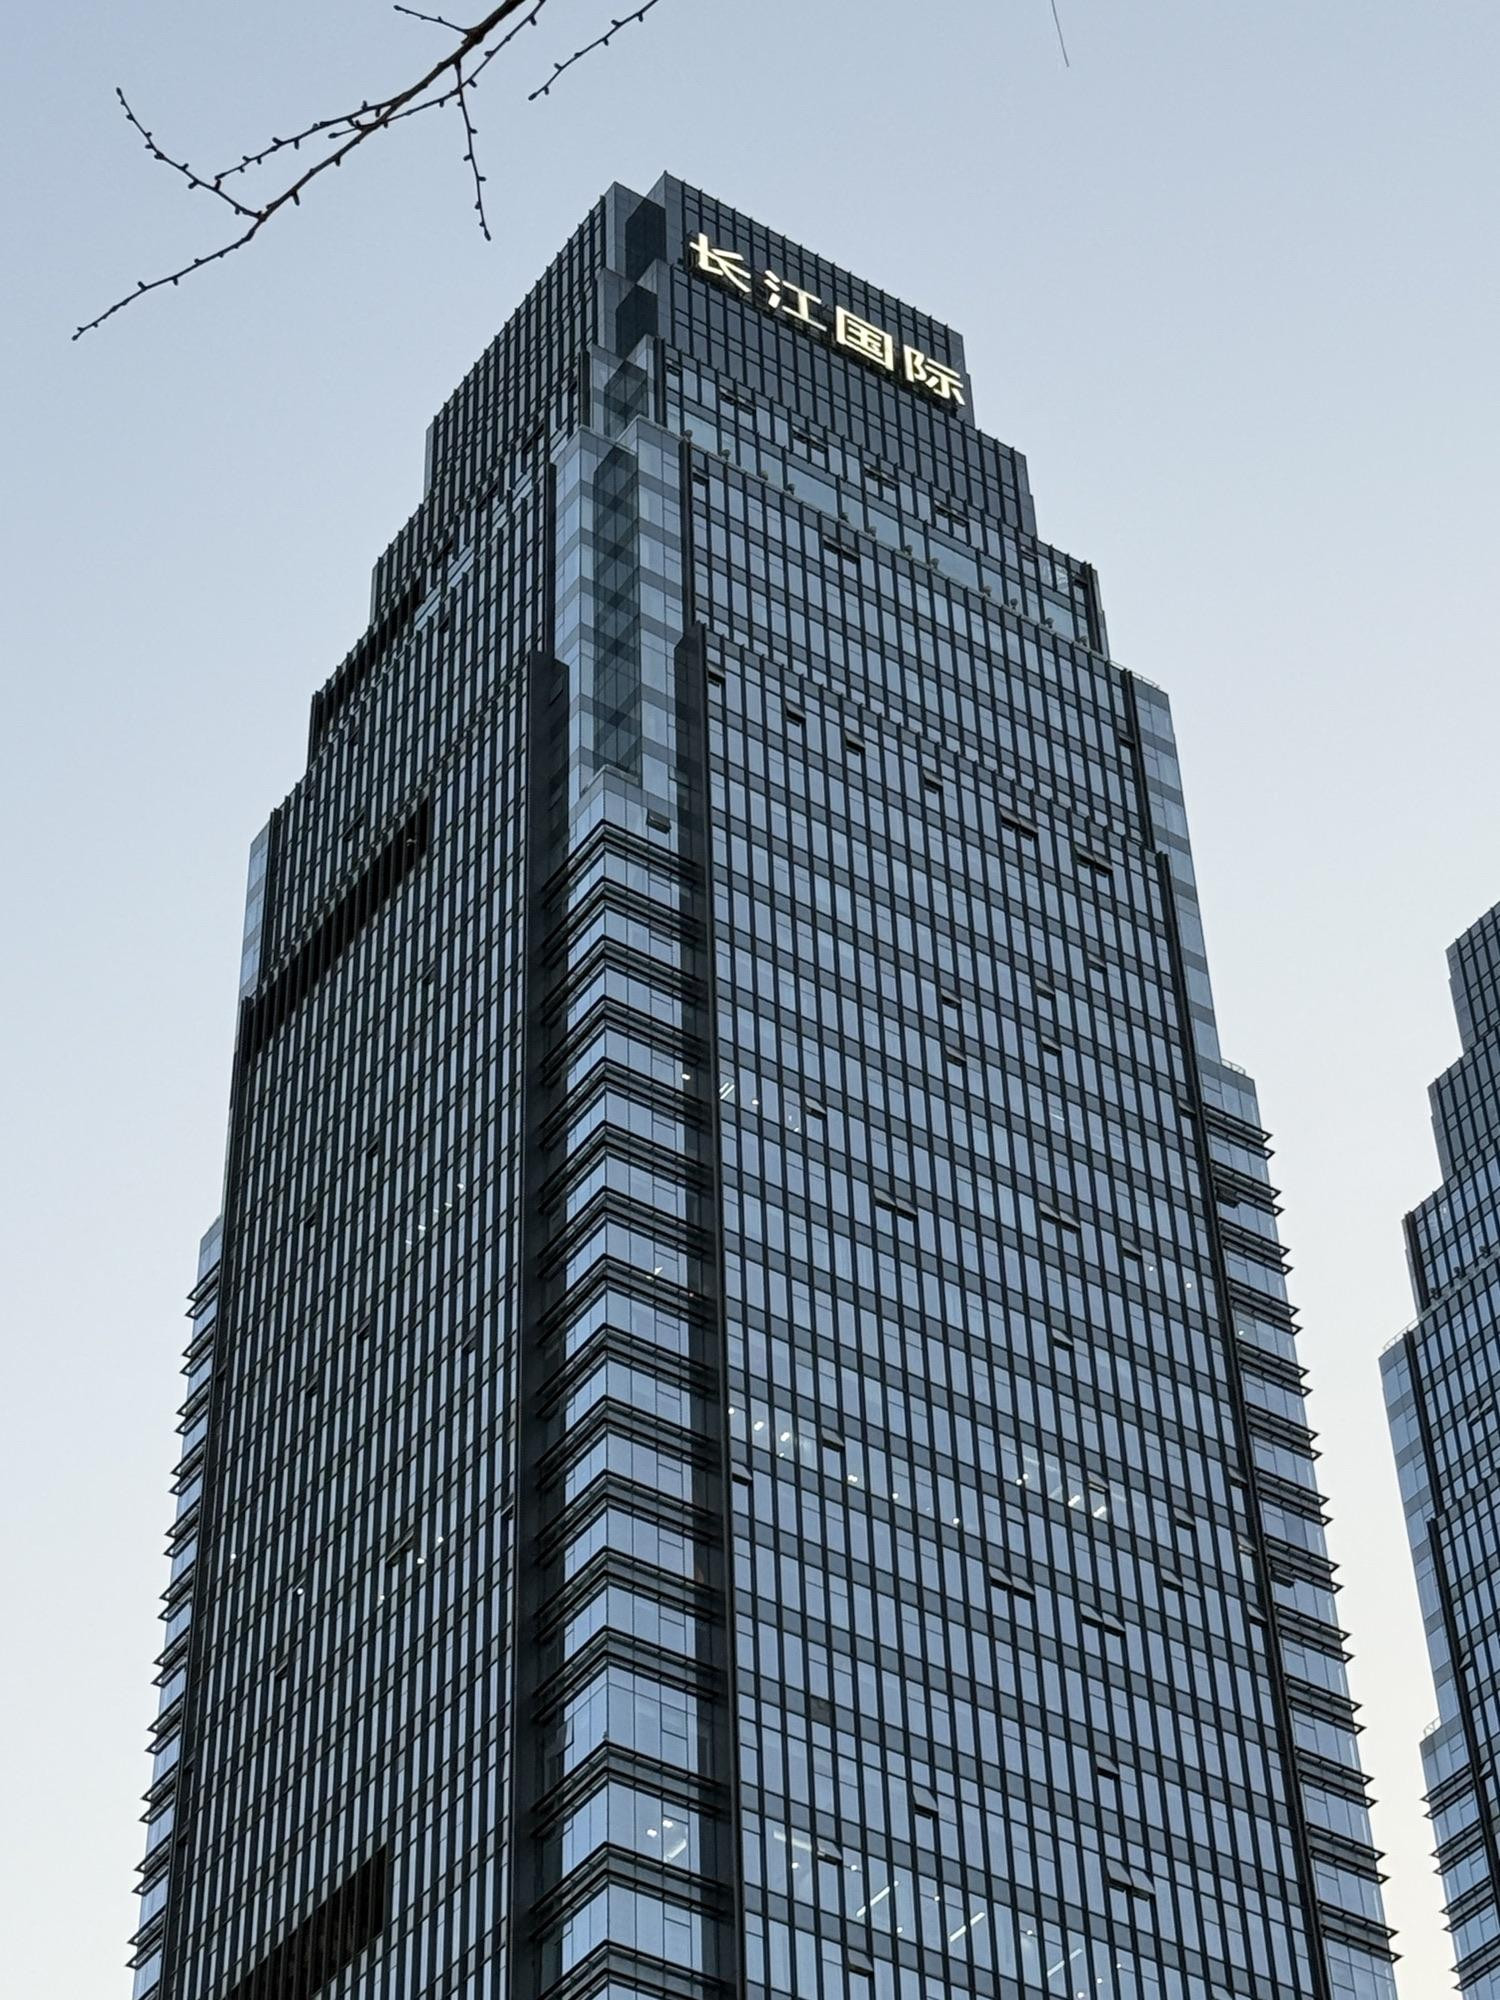
地标名称：长江国际写字楼
所在城市：重庆市·南岸区